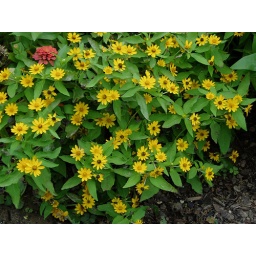
in opposition to the lone yellow flower, we also have a lone red flower.